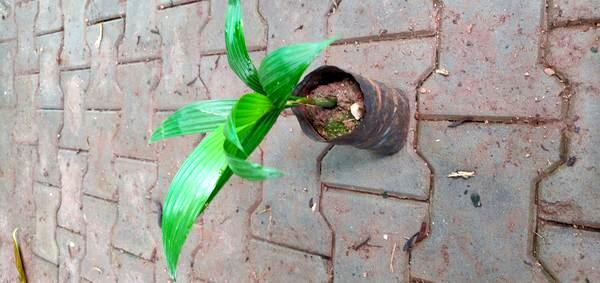
Plant: Betel_Nut